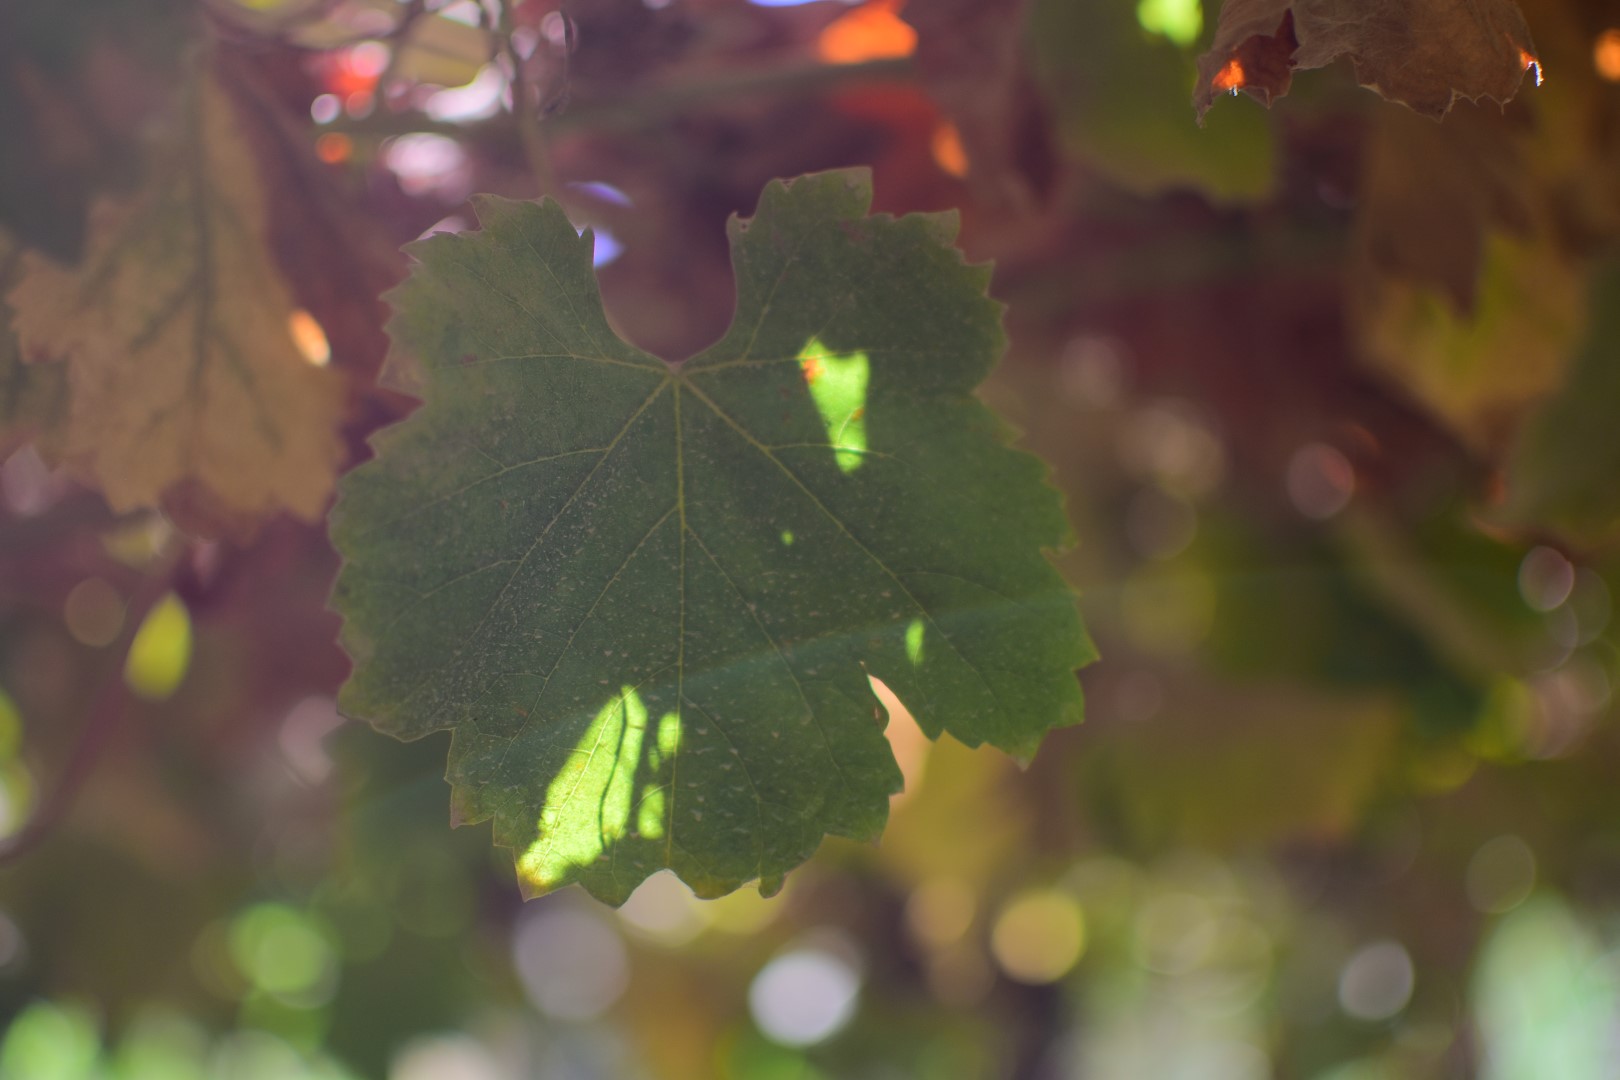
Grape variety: Frinsi